History of Shetland

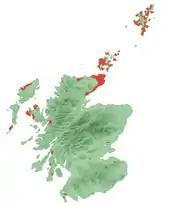
Overview of the distribution of "brochs", showing those in the Shetland isles

The same site provides dates for early Neolithic activity, and finds at Scourd of Brouster in Walls have been dated to 3400 BC. "Shetland knives" are stone tools that date from this period made from felsite from Northmavine.